Île-de-France tramway Line 5

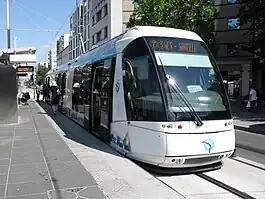
Île-de-France tramway Line 5 at the Marché de Saint-Denis terminal

Île-de-France tramway Line 5 (usually called simply T5) is part of the modern tram network of the Île-de-France region of France. Line T5 connects Garges–Sarcelles station and the centre of Saint-Denis ("Marché de Saint-Denis") and , in the northern suburbs of Paris. Line T5 was Île-de-France's first rubber-tyred tramway line. The line has a length of and 16 stations. It opened to the public on 29 July 2013.